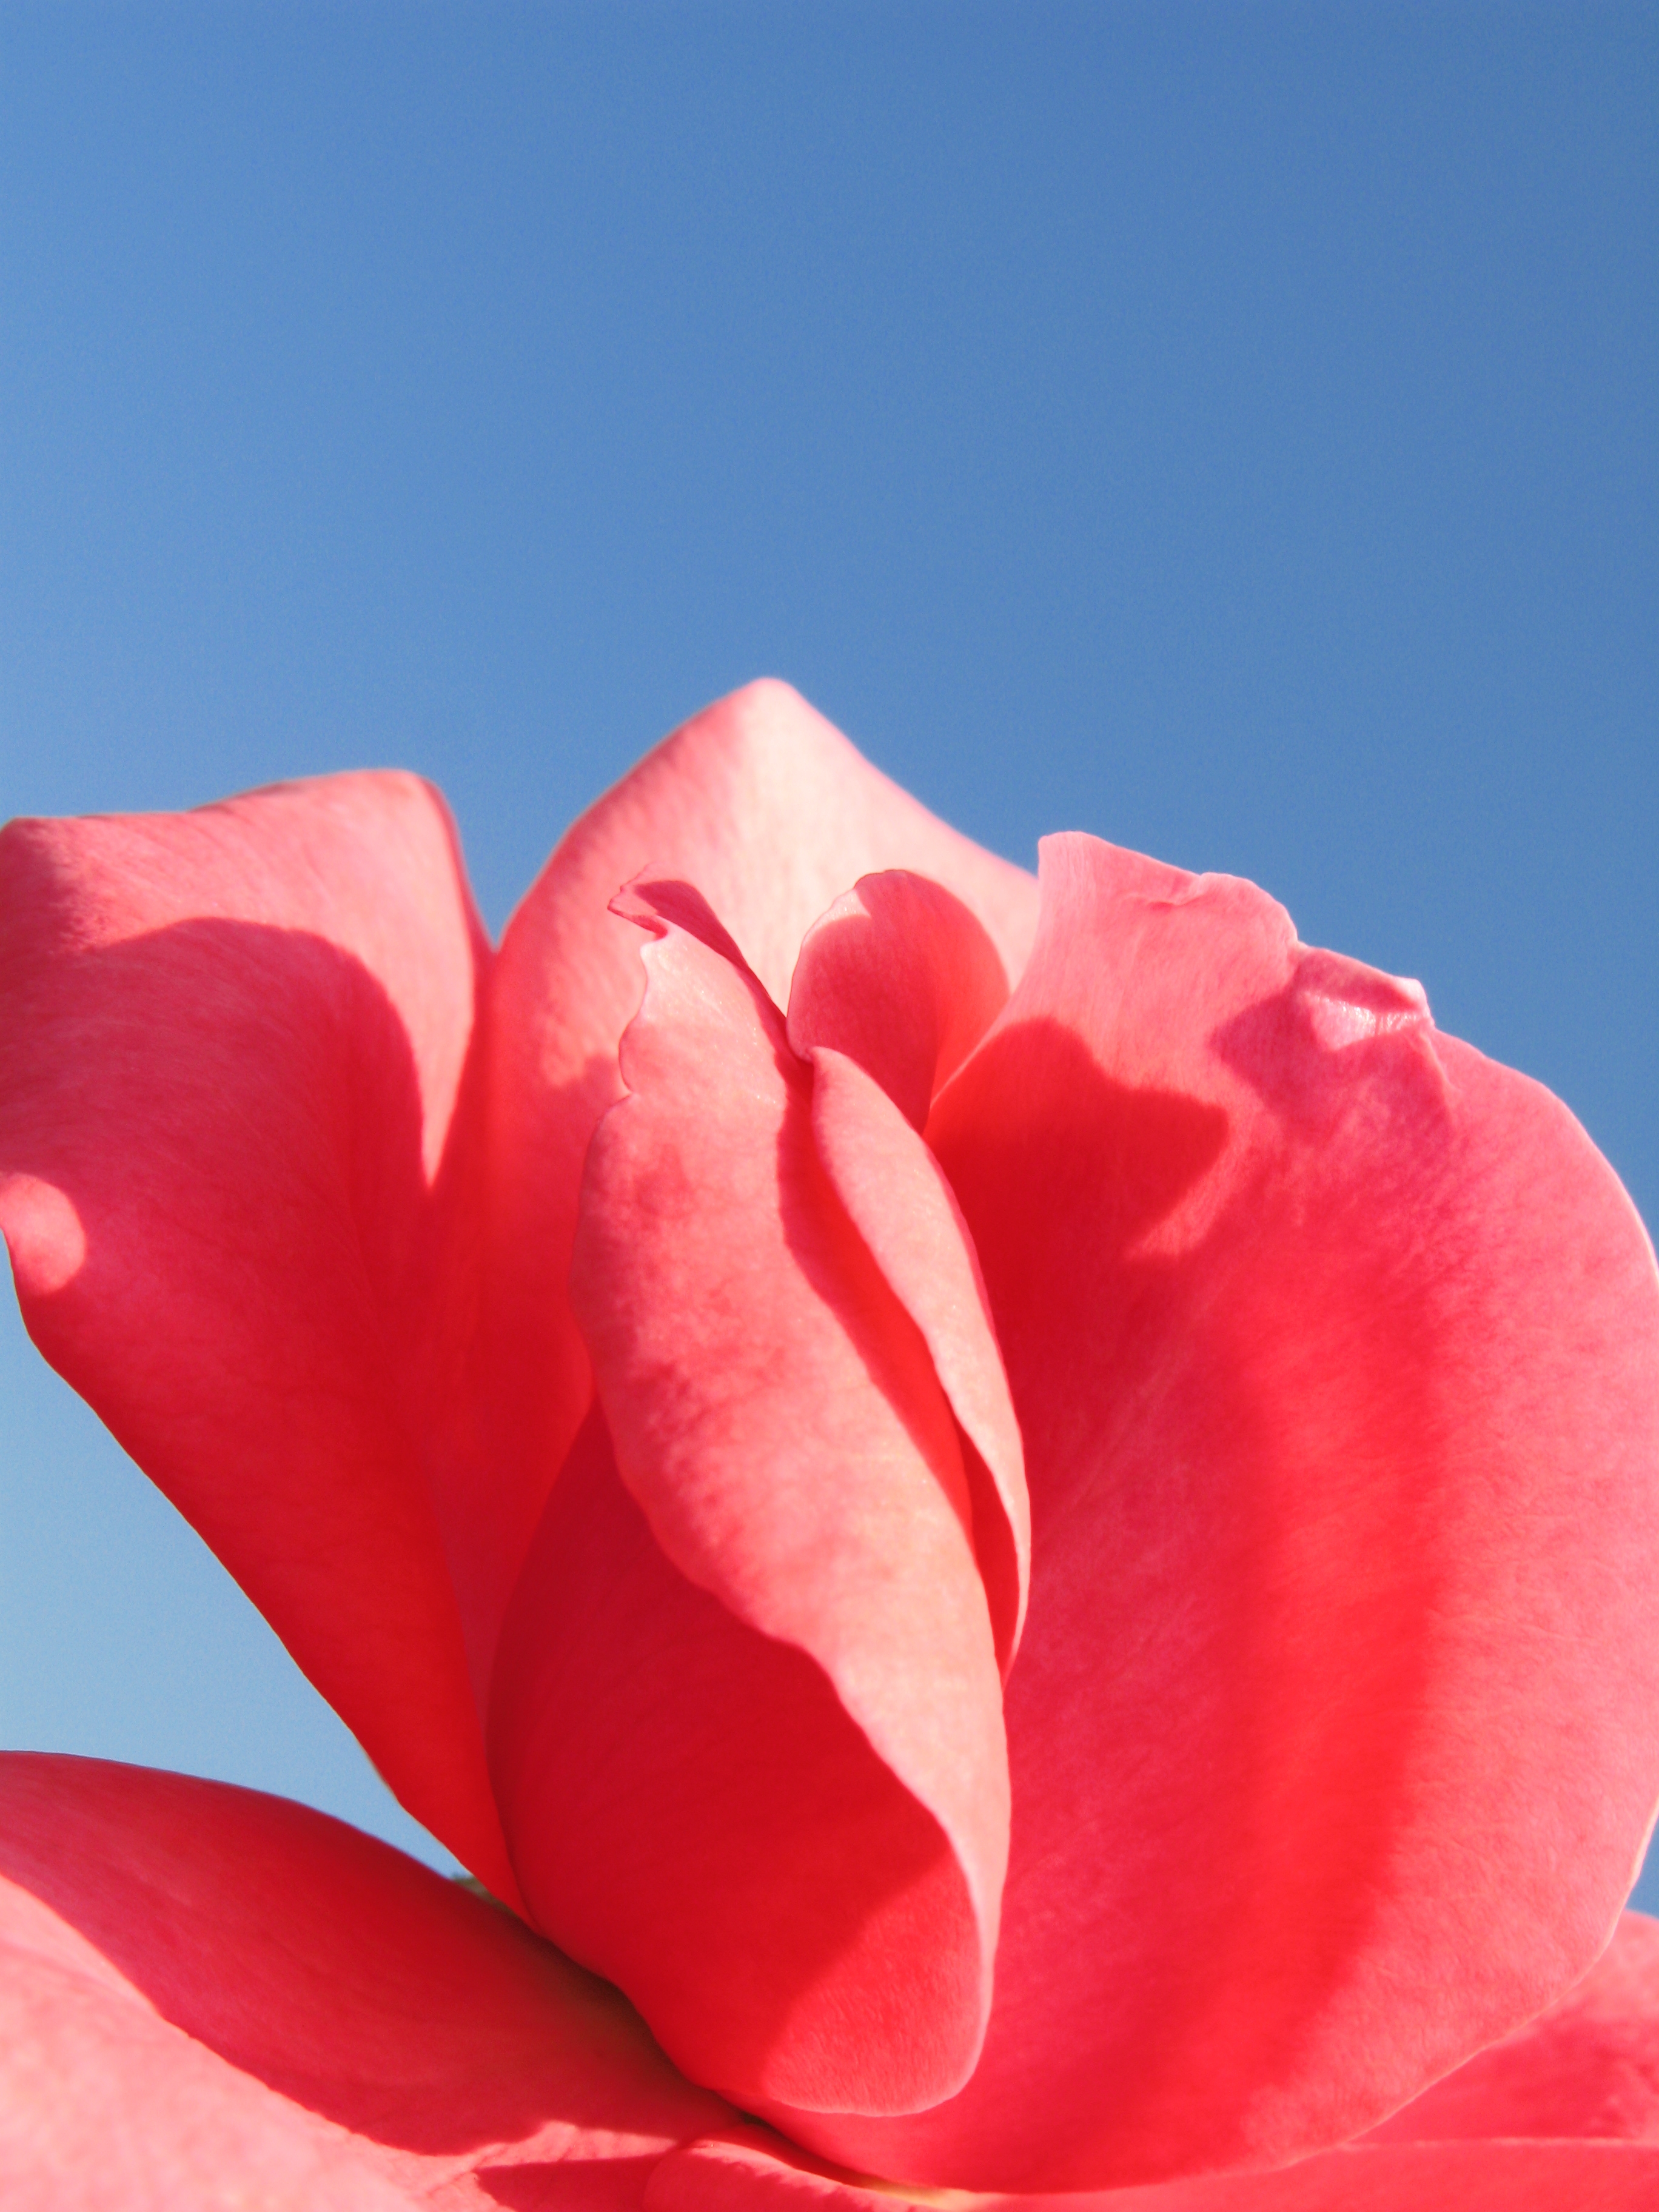
blossom, plant, flower, petal, tulip, rose, high, red, pink, rosa, hires, hi, res, resolution, g7, themacrogroup, macro photography, flowering plant, land plant